Figline Valdarno

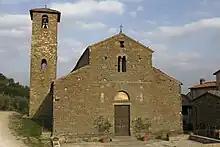
Pieve of San Romolo, at Gaville.

Figline Valdarno is a "frazione" in the "comune" of Figline e Incisa Valdarno in the Metropolitan City of Florence in the Italian region of Tuscany, located about southeast of Florence. It is the birthplace of Marsilio Ficino.